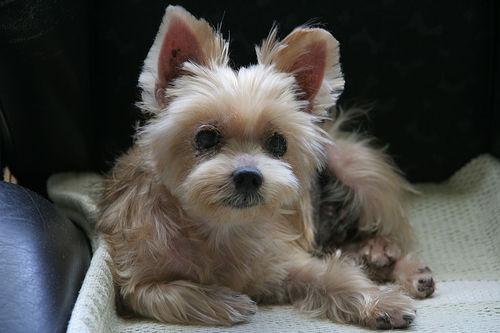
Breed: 340-n000120-Yorkshire_terrier